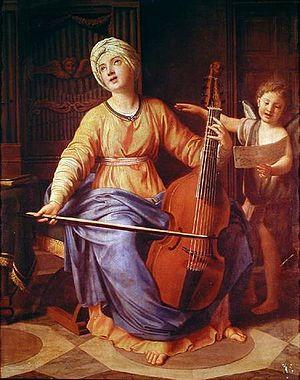
Sainte Cécile
Nicolas Colombel, né en 1644 à Sotteville et mort le 27 mai 1717 à Paris, est un artiste peintre français.